Architecture of Turkey

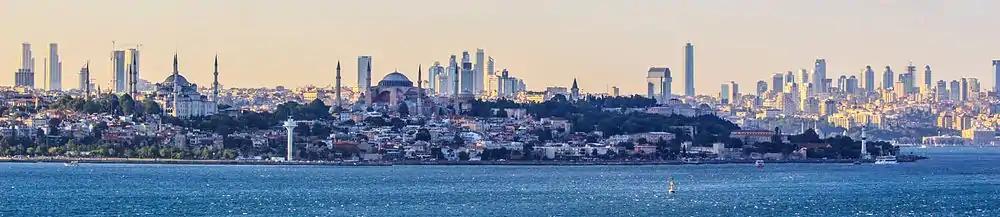
Panoramic view of Istanbul.

Until the 1980s, the government sector was the leading client when it came to architecture and construction. However, the liberalization of the economy paved the way for the private sector to become the leading influence. Notable architects from this period include Behruz Çinici, Merih Karaaslan, Sevinç Hadi, Şandor Hadi, Ersen Gürsel, Mehmet Çubuk, Doğan Tekeli, Sami Sisa, Emre Arolat, Murat Tabanlıoğlu, Melkan Tabanlıoğlu, Hüsrev Tayla, Doğan Hasol, Atilla Yücel, Sema Soygeniş, Murat Soygeniş and Kaya Arıkoğlu, among others.